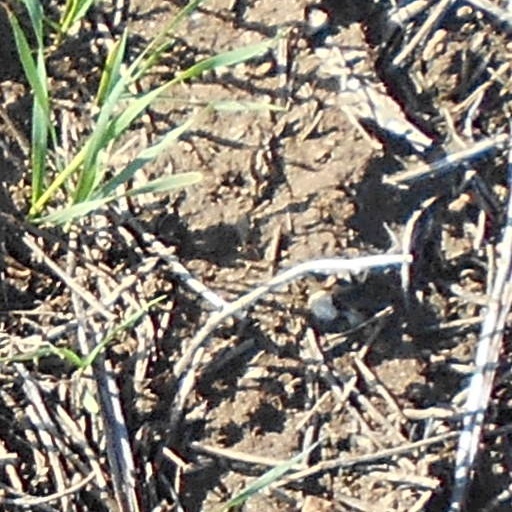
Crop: wheat